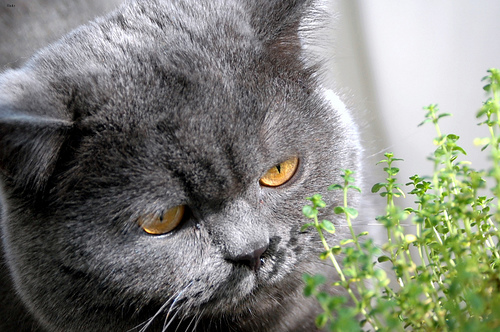
Animal: cat
Breed: british_shorthair